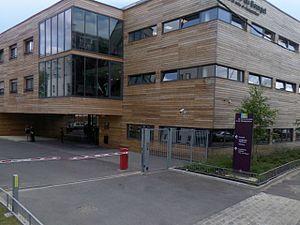
Le Bourget - Centre de soins de suite
Le Bourget est une commune française située dans le département de la Seine-Saint-Denis en région Île-de-France.